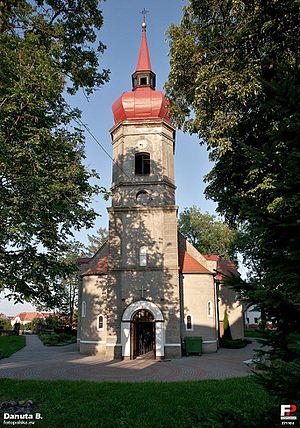
Długoszyn est un village polonais de la gmina de Sulęcin dans la powiat de Sulęcin de la voïvodie de Lubusz dans l'ouest de la Pologne.